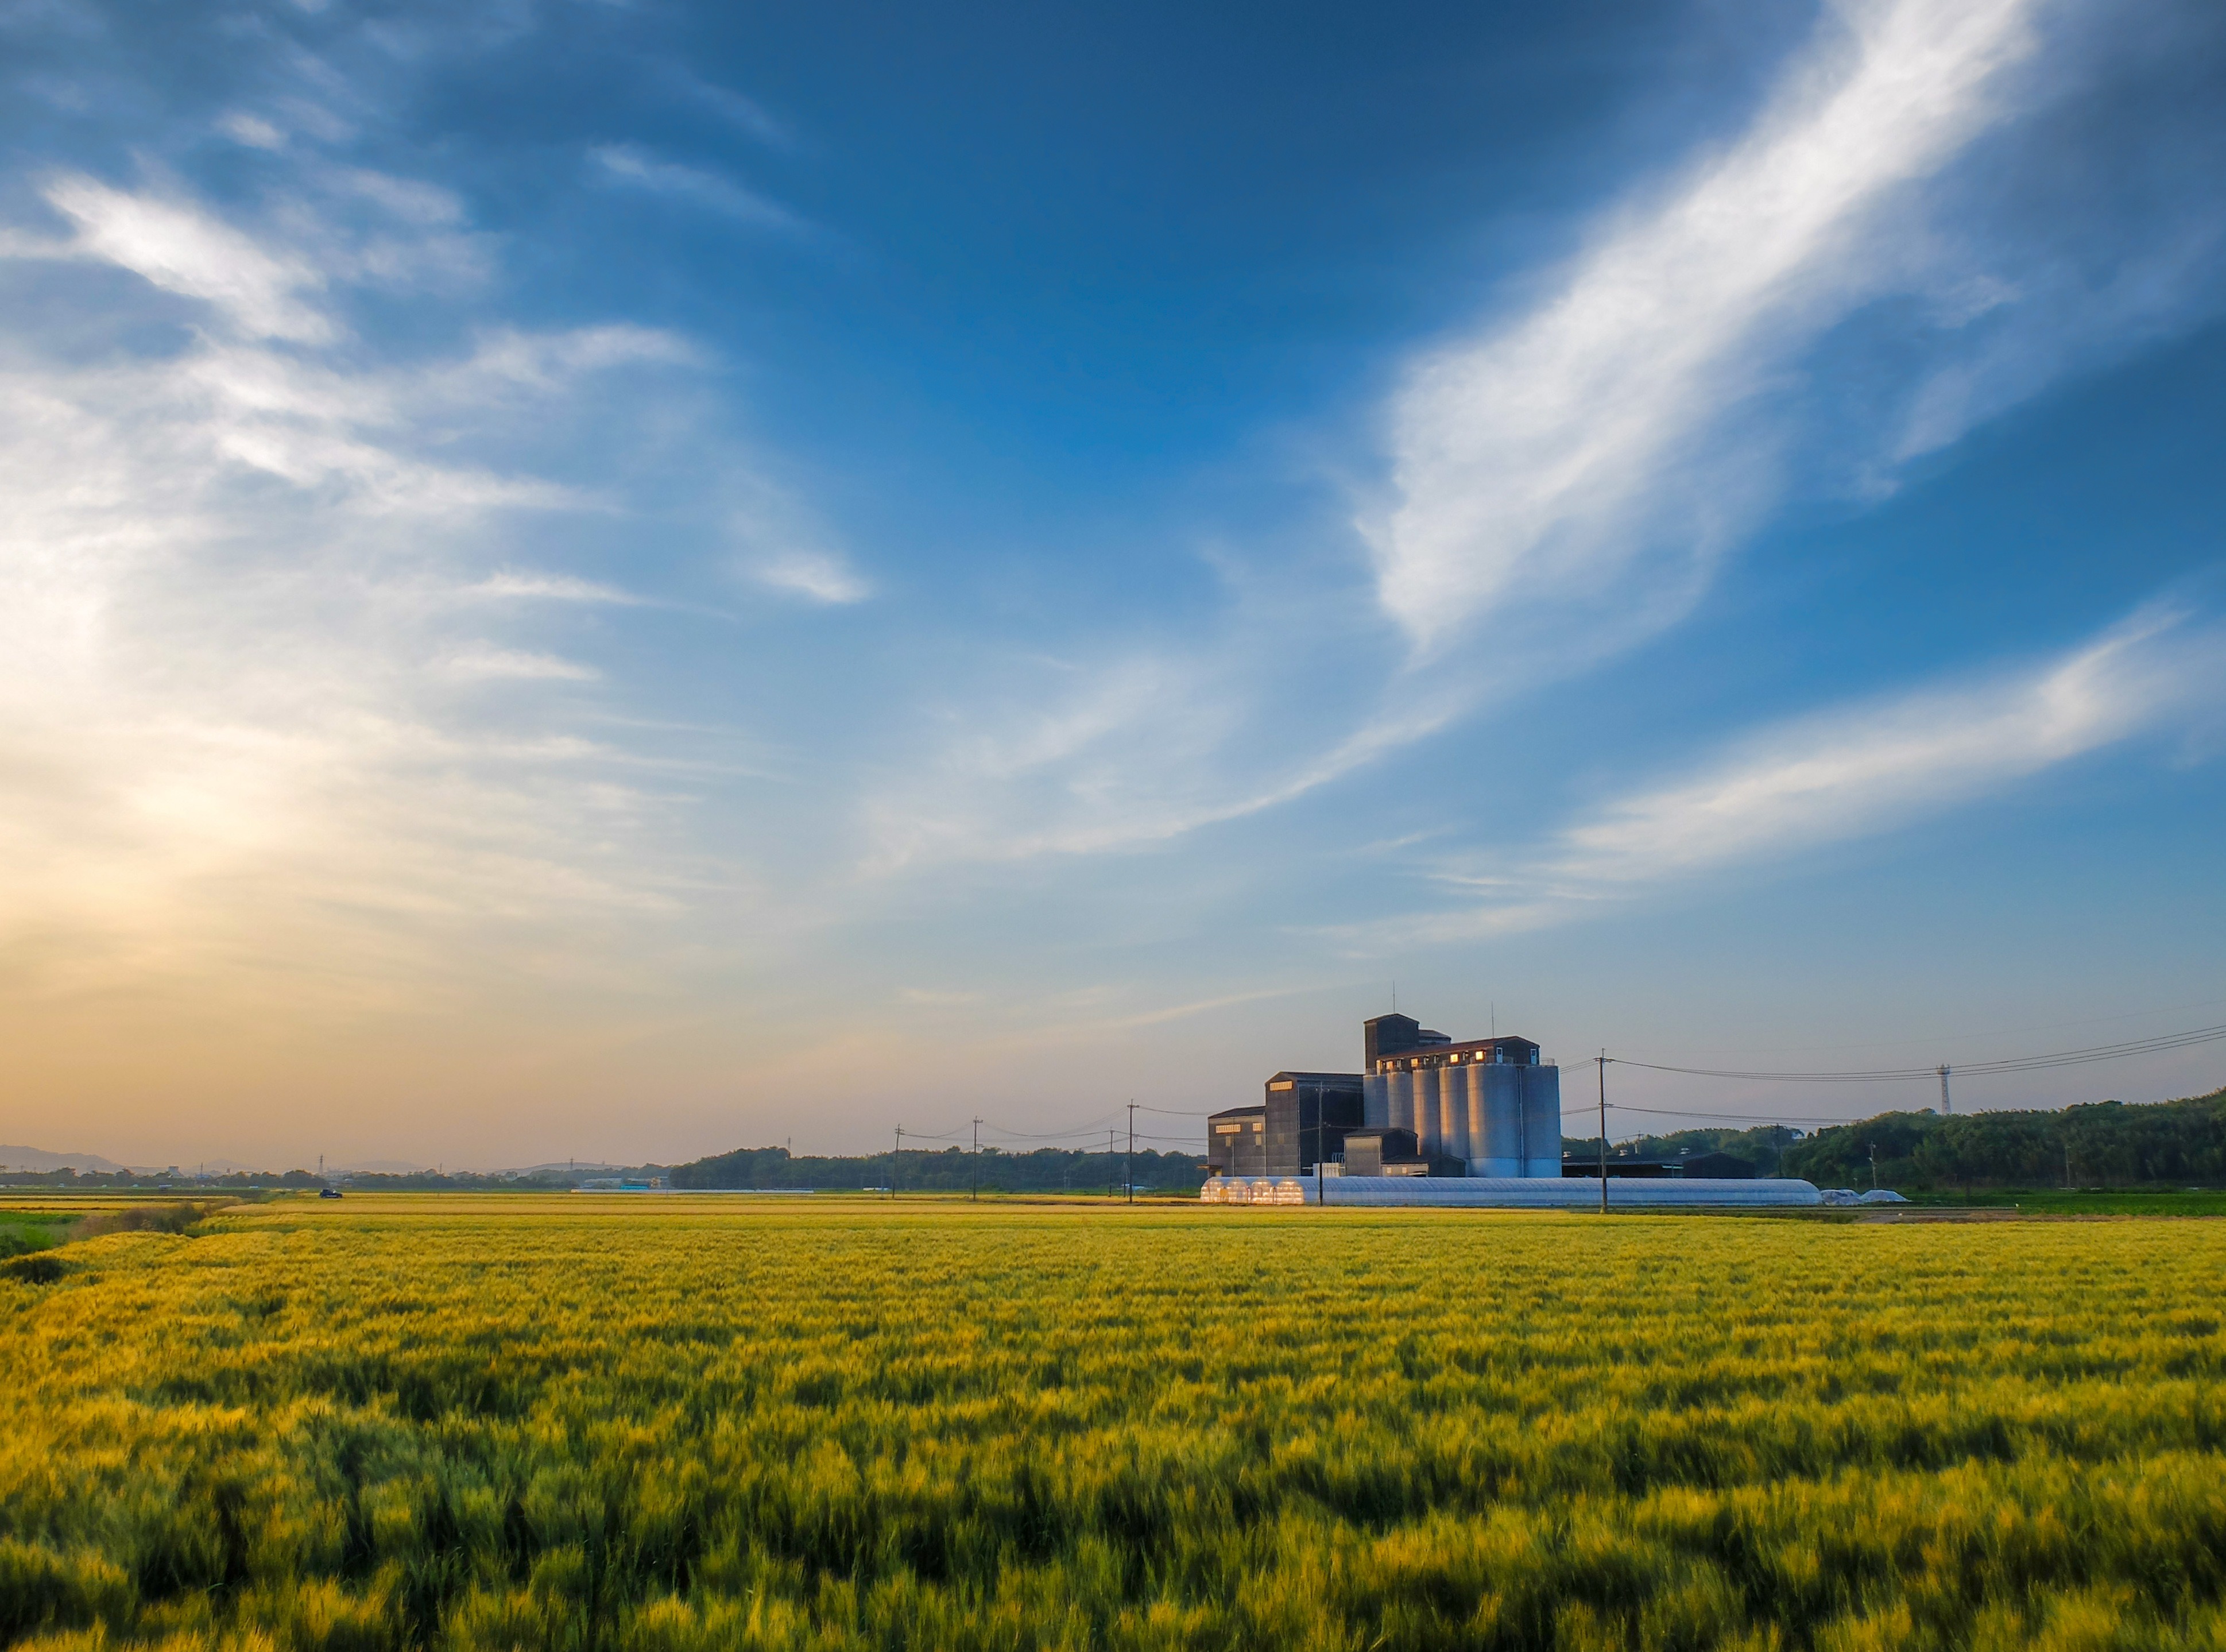
landscape, grass, horizon, cloud, plant, sky, sunset, field, farm, meadow, wheat, prairie, sunlight, morning, flower, food, produce, vegetable, crop, agriculture, japan, kumamoto, plain, rapeseed, grassland, canola, brassica, rural area, flowering plant, grass family, land plant, mustard plant